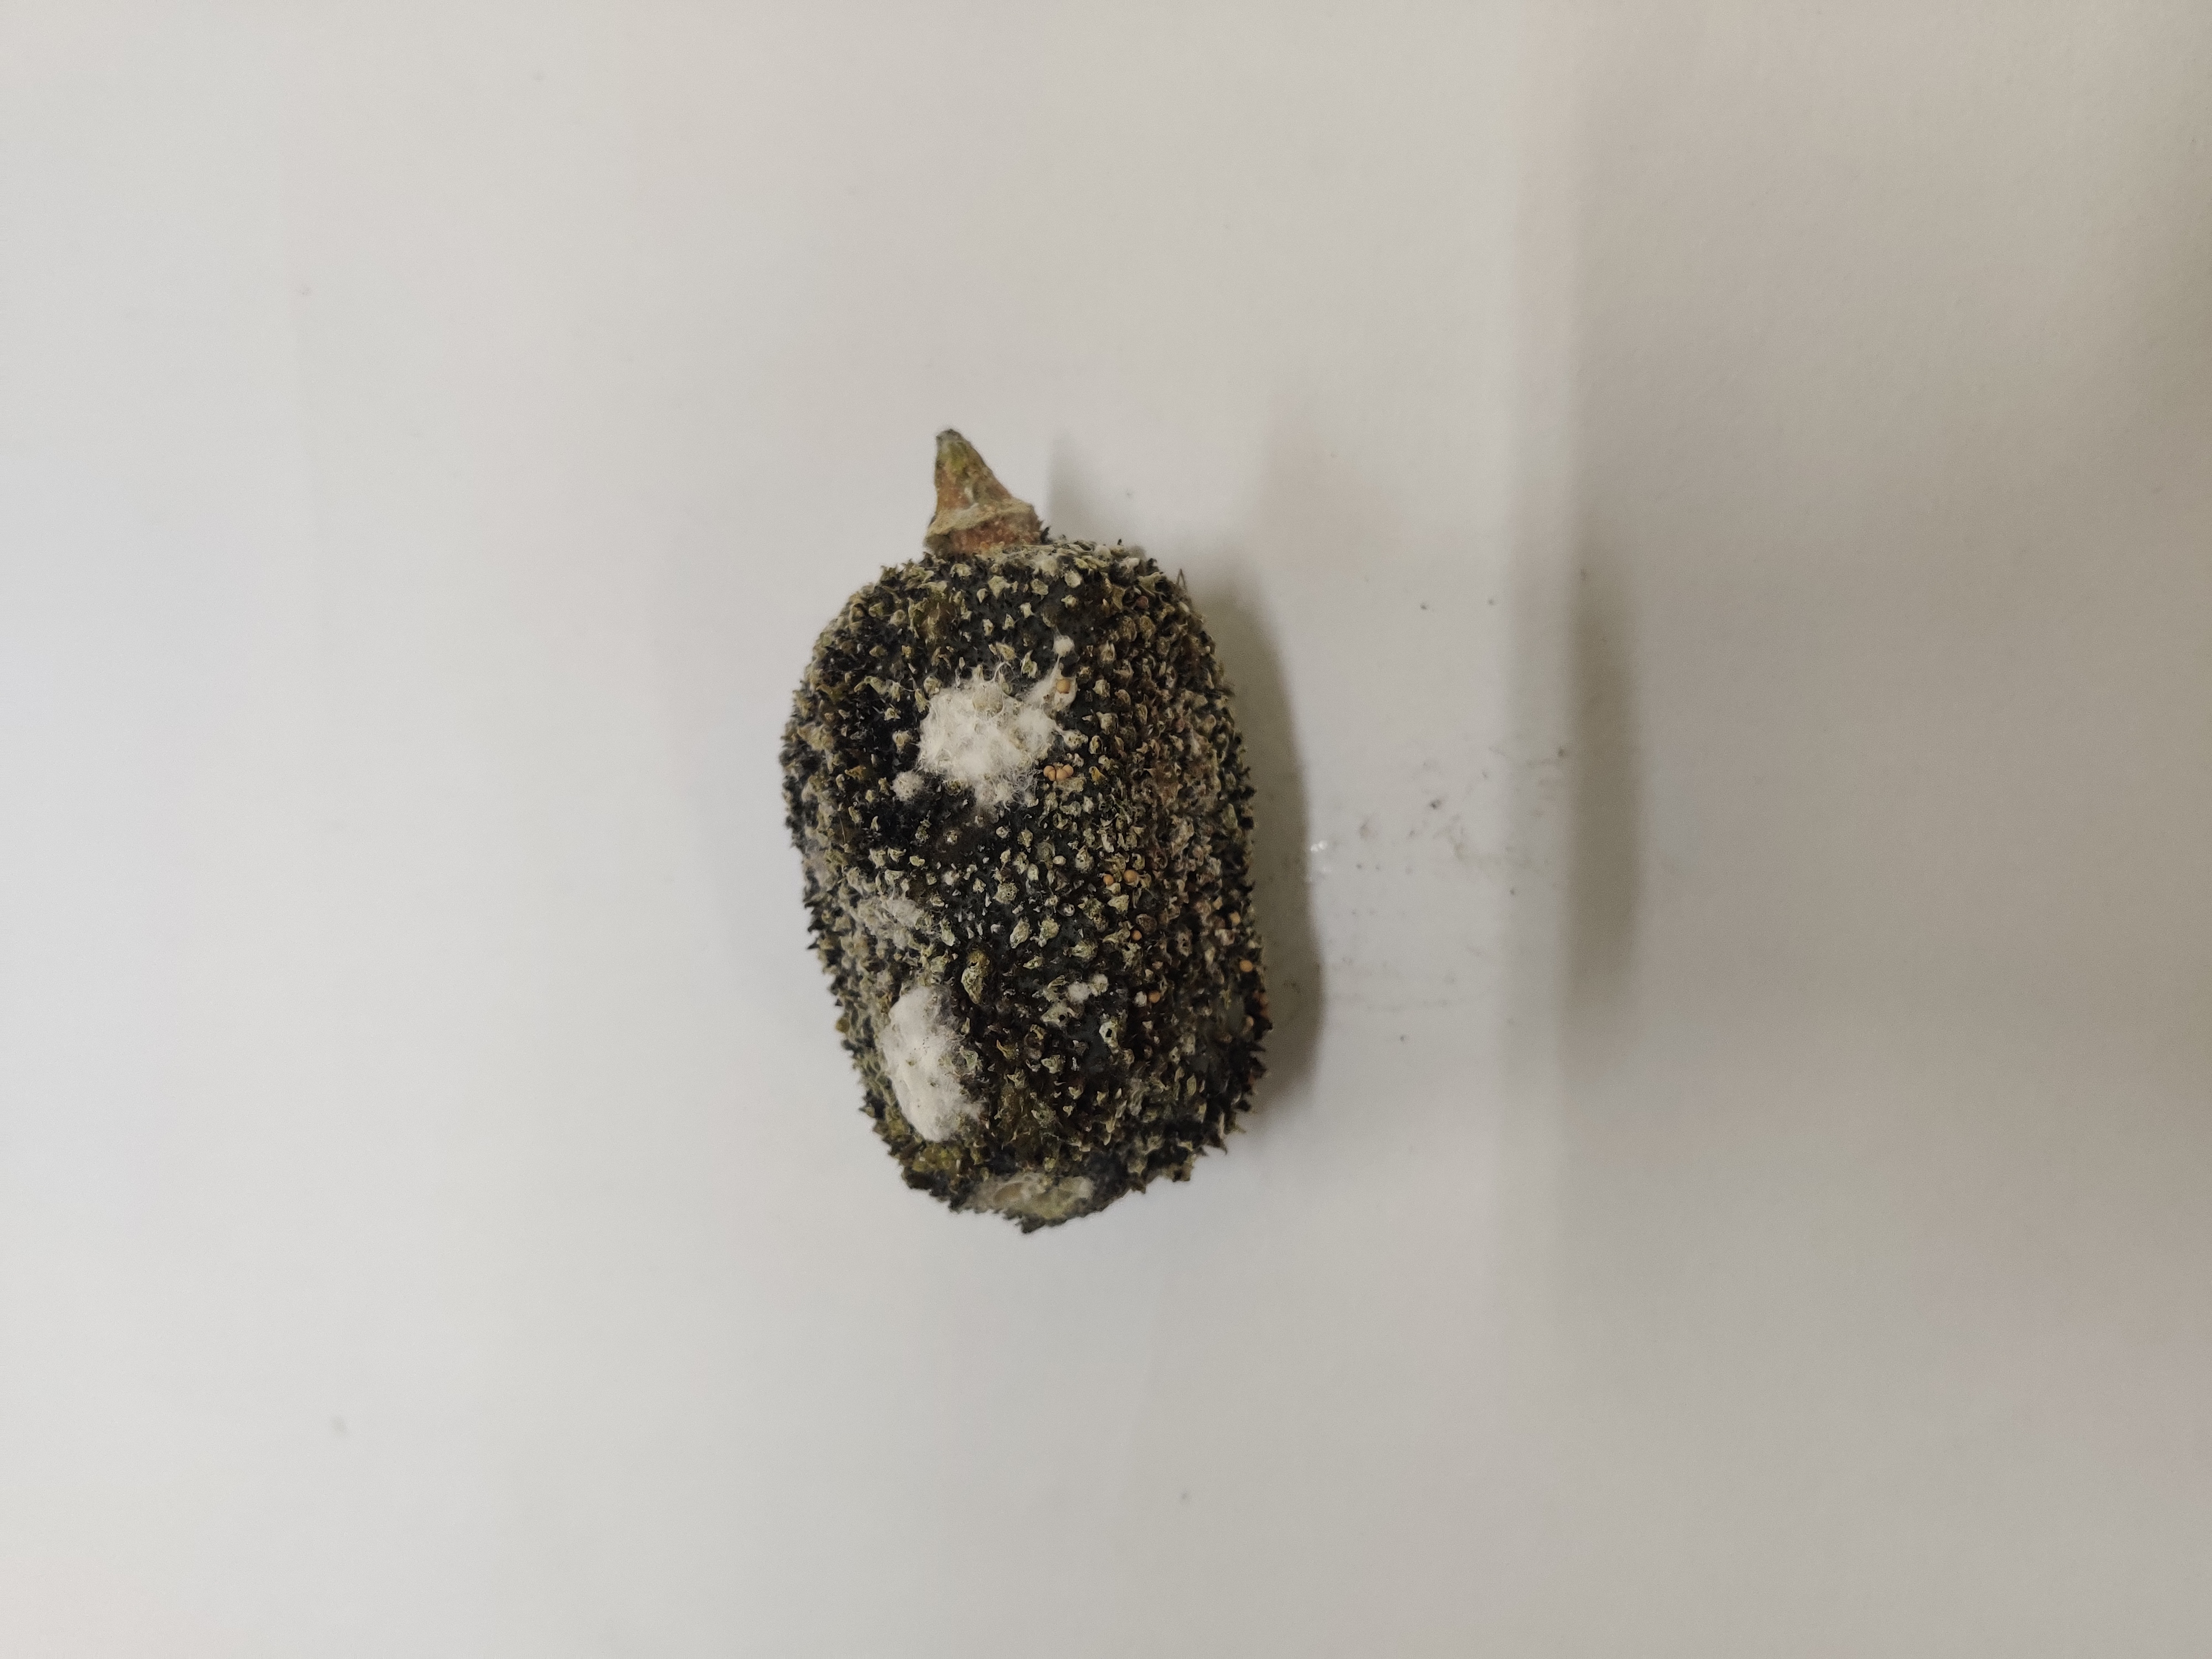
Crop: Spiny Gourd
Condition: Damaged